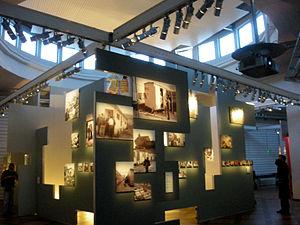
Salle d'exposition permanente à la Cité nationale de l'histoire de l'immigration à Paris
Le musée de l’Histoire de l’immigration est le nom adopté depuis le 1ᵉʳ janvier 2012 pour désigner les instances de la Cité nationale de l'histoire de l'immigration. Ce musée des Migrations français est aménagé dans le palais de la Porte-Dorée à l'est de Paris et ouvert au public depuis octobre 2007. Il a été officiellement inauguré le 15 décembre 2014, par le président François Hollande, sept ans après son ouverture.